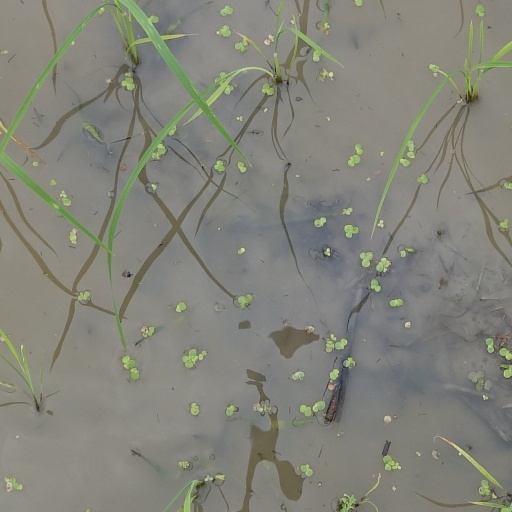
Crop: rice